SIM card

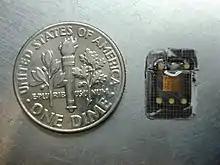
The memory chip from a micro-SIM card without the plastic backing plate, next to a US dime, which is approx. 18 mm in diameter

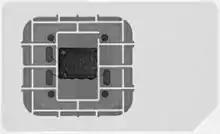
X-ray image of a mini-SIM, showing the chip and connections

The "mini-SIM" or (2FF , 2nd form factor) card has the same contact arrangement as the full-size SIM card and is normally supplied within a full-size card carrier, attached by a number of linking pieces. This arrangement (defined in ISO/IEC 7810 as ID-1/000) lets such a card be used in a device that requires a full-size card or in a device that requires a mini-SIM card, after breaking the linking pieces. As the full-size SIM is obsolete, some suppliers refer to the mini-SIM as a "standard SIM" or "regular SIM".